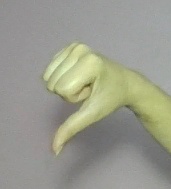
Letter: waw